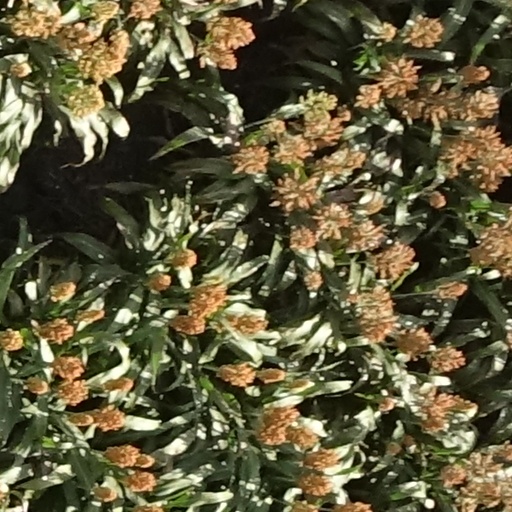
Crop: sorghum